Smith Clinic

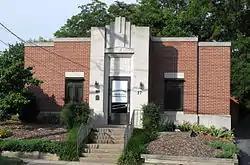
Smith Clinic, July 2009

Smith Clinic is a historic office building located at Thomasville, Davidson County, North Carolina. It was built in 1939, and is a small one-story, Art Deco-style brick building. The building measures approximately 34 feet wide and 104 feet deep. It features a projecting entrance bay of case concrete with a stepped parapet over the entrance. For more than 35 years after its construction, the building housed medical offices.